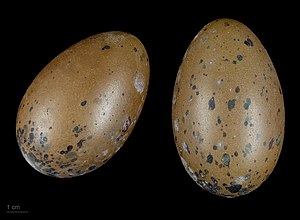
Rødstrubet lom
Gavia stellata
Den rødstrubede lom er en fugl i lomslægten. Den har en længde på 55-67 cm og er dermed den mindste lom. Fuglen lever i det nordlige Eurasien og i det arktiske Canada og har den største udbredelse af alle lommer. Den er en almindelig trækfugl i Danmark om vinteren.